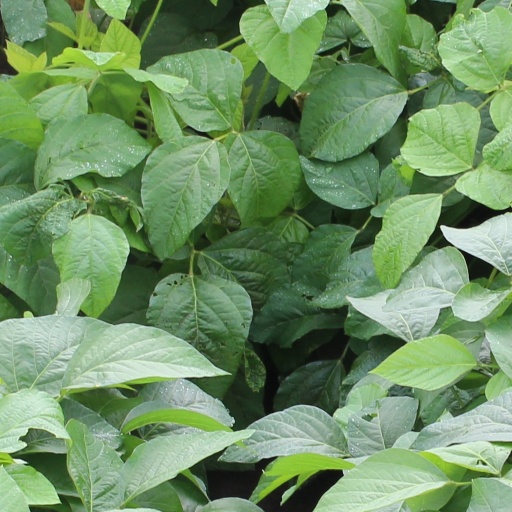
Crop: soybean